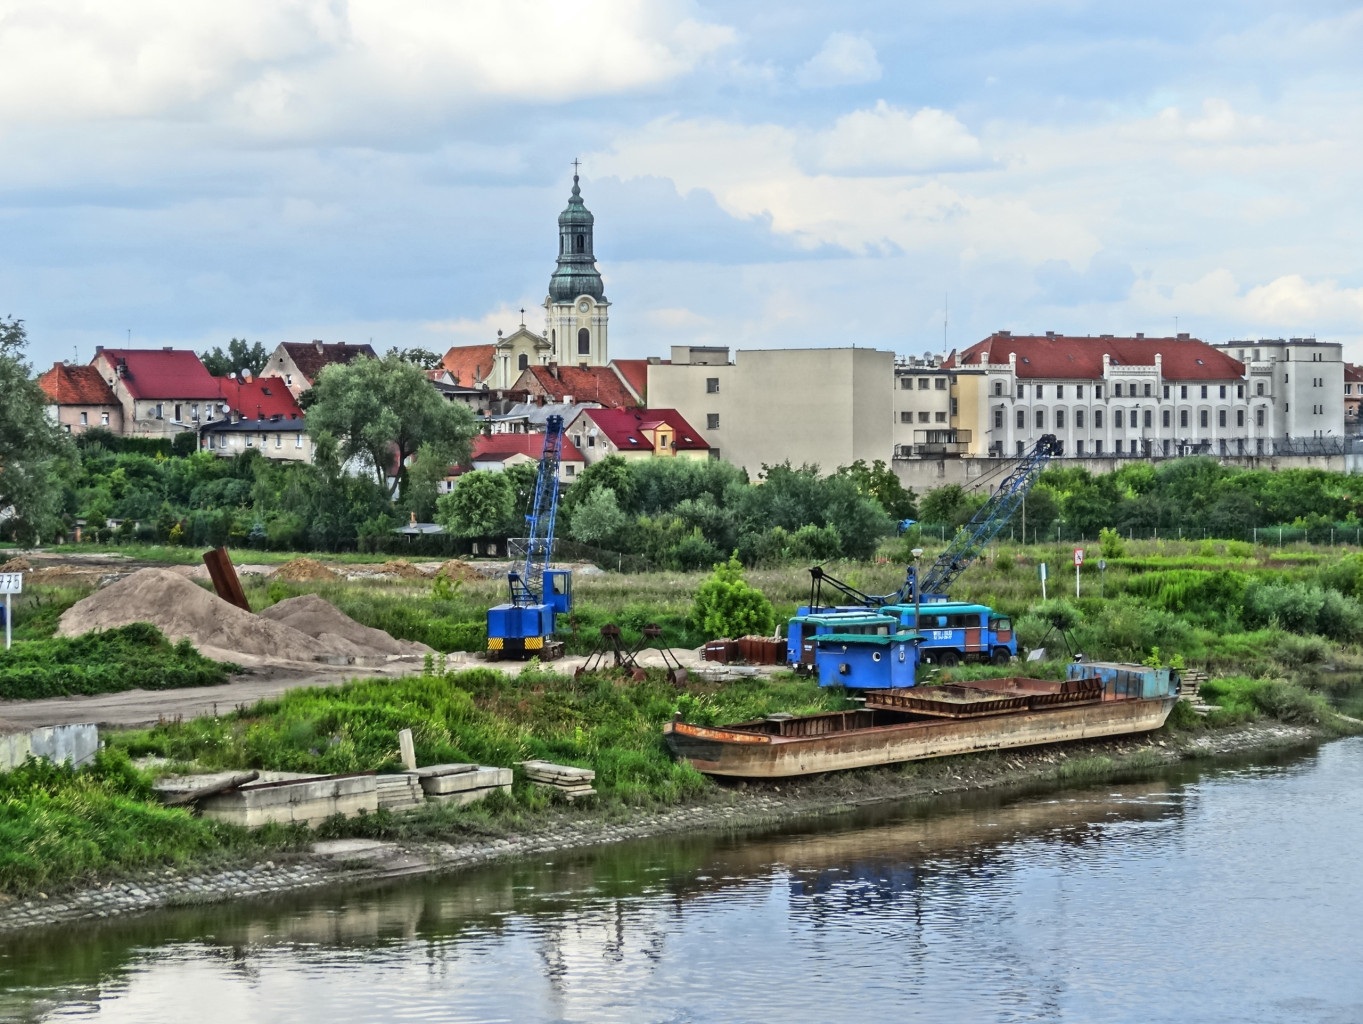
water, city, river, amusement park, park, tourism, waterway, construction site, resort, boating, excavator, riverside, bydgoszcz, saint nicholas church